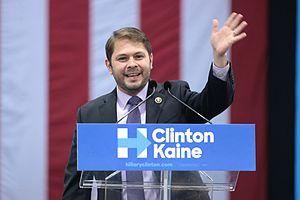
Ruben Marinelarena Gallego, né le 20 novembre 1979 à Chicago, est un homme politique américain, représentant démocrate de l'Arizona à la Chambre des représentants des États-Unis depuis 2015.